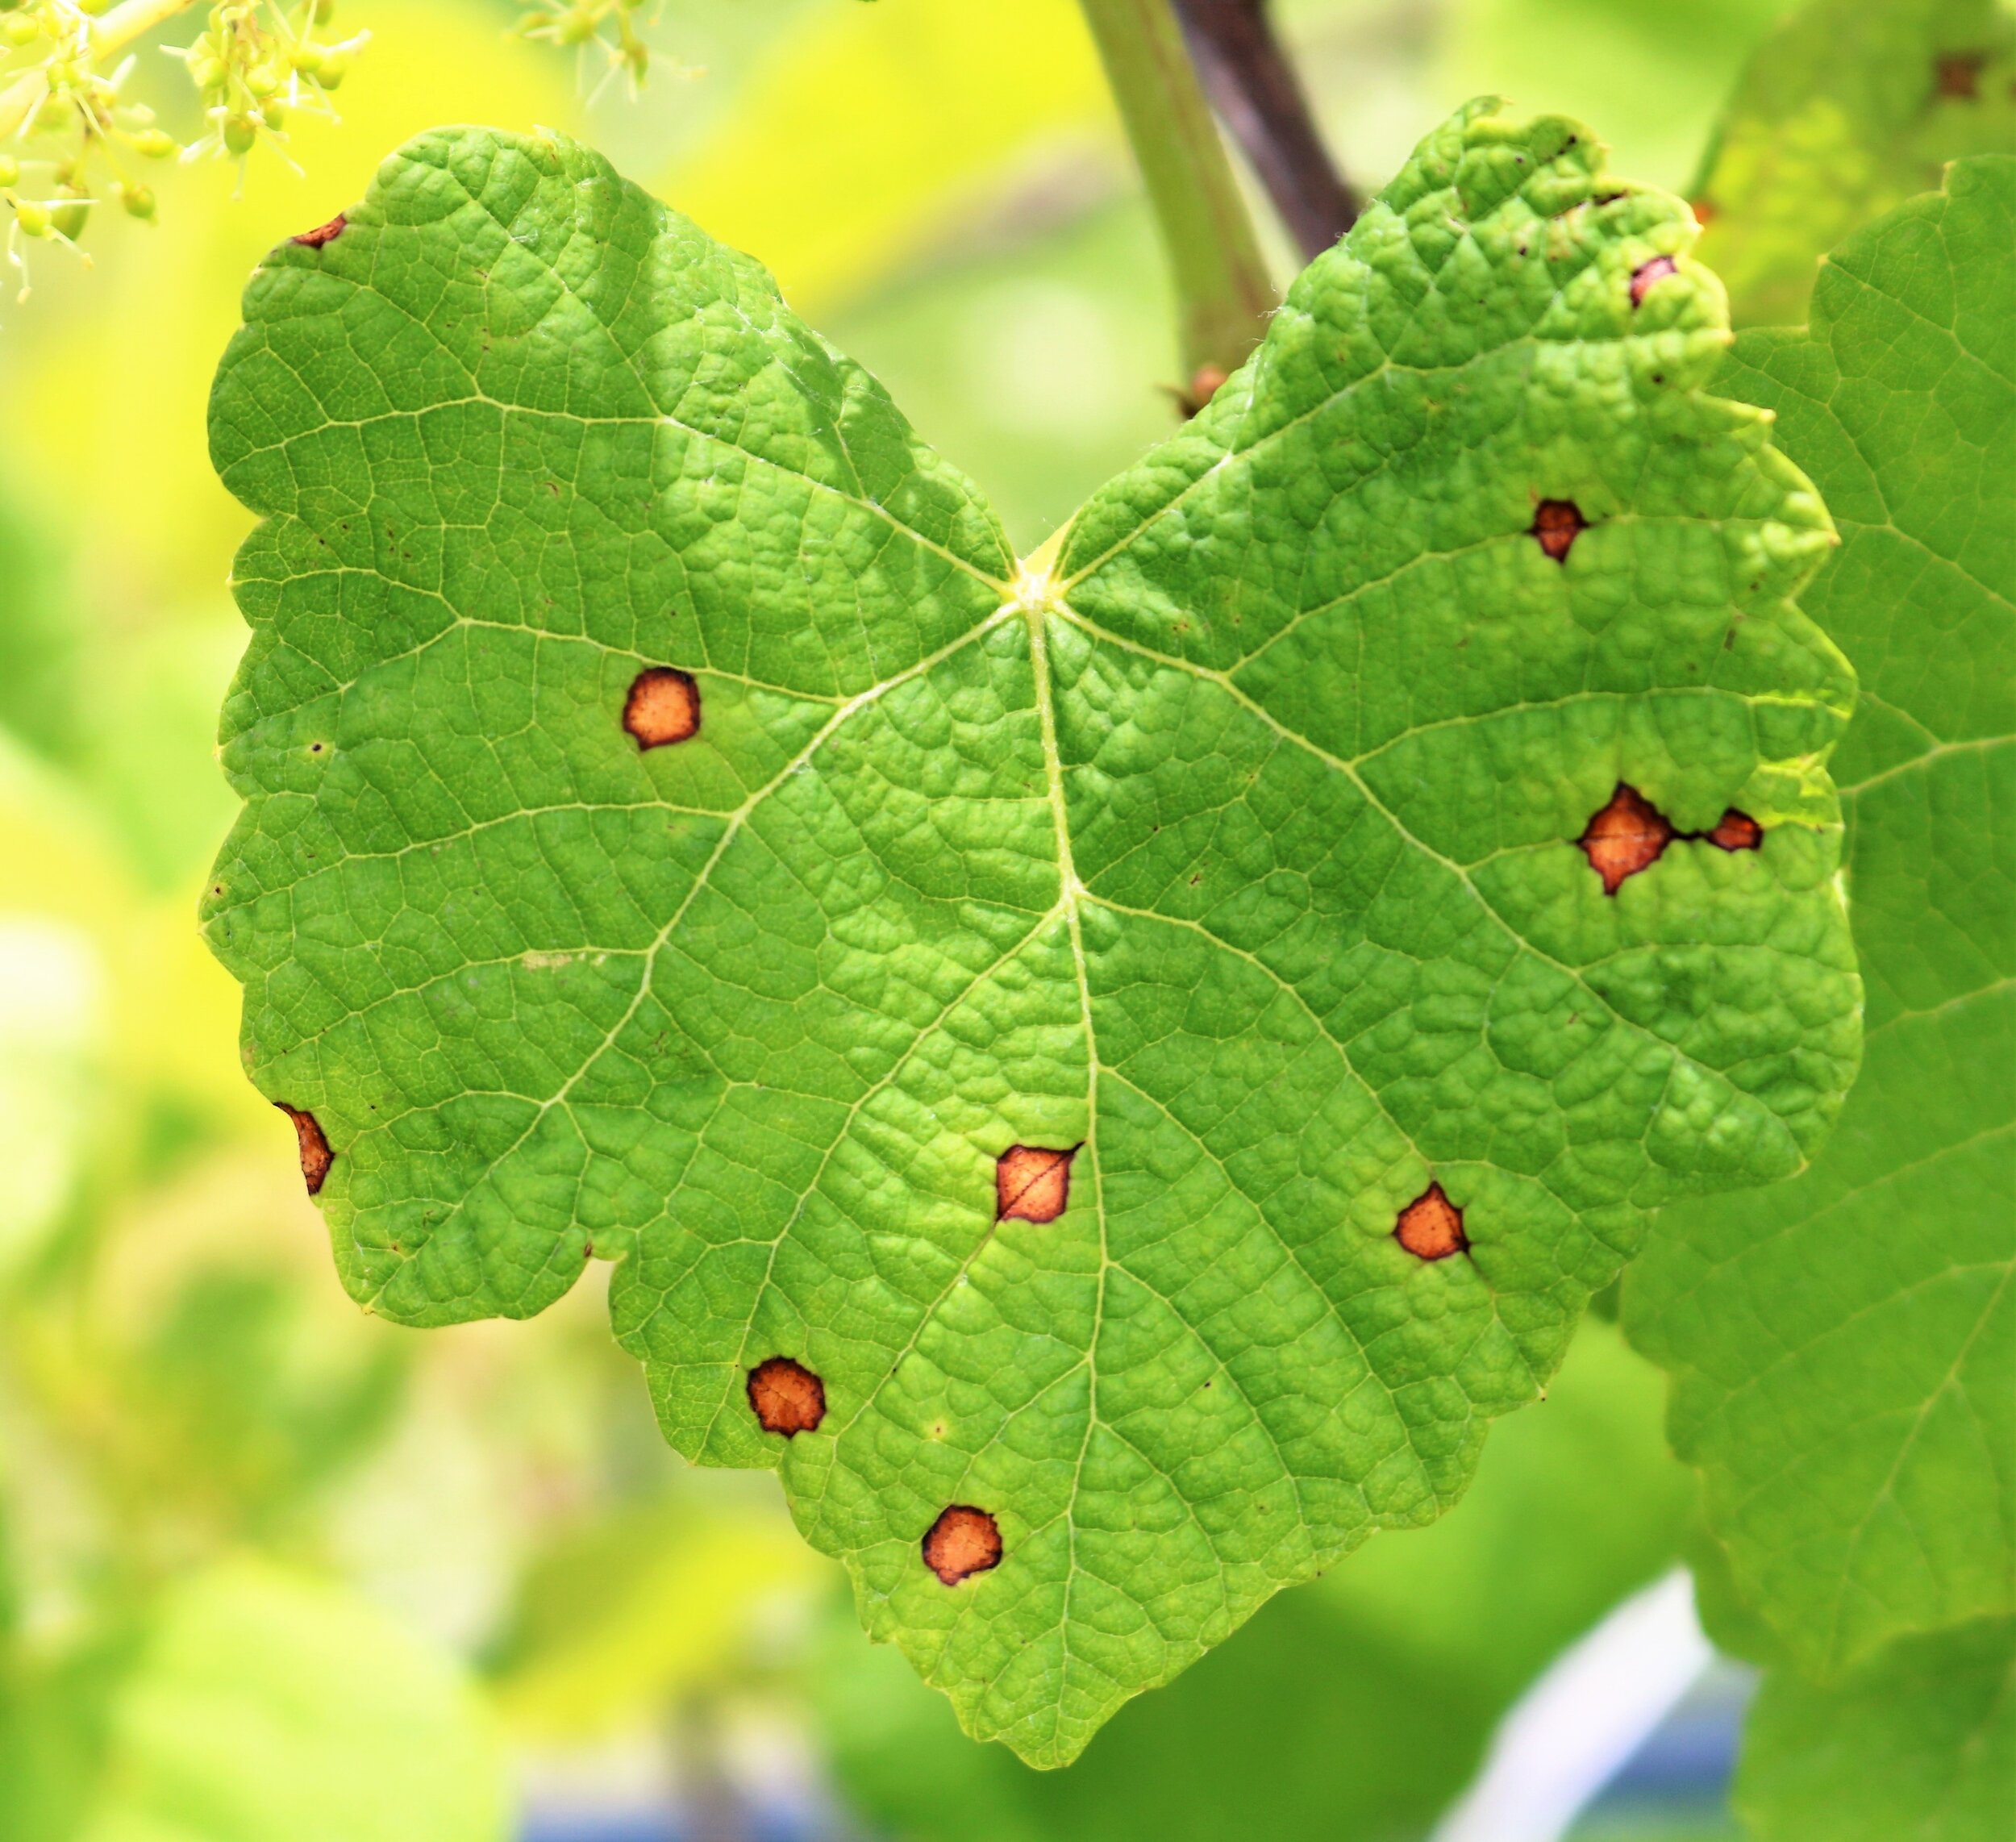
Plant: Grape
Disease: grape black rot